Glue (software)

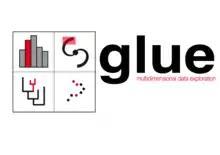
glue logo

glue (styled with a lower-case "g") is an interactive linked-view data visualization package for exploring relationships within and between related datasets.